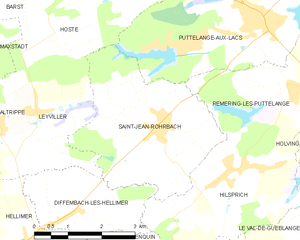
Saint-Jean-Rohrbach est une commune française située dans le département de la Moselle et le bassin de vie de la Moselle-Est.